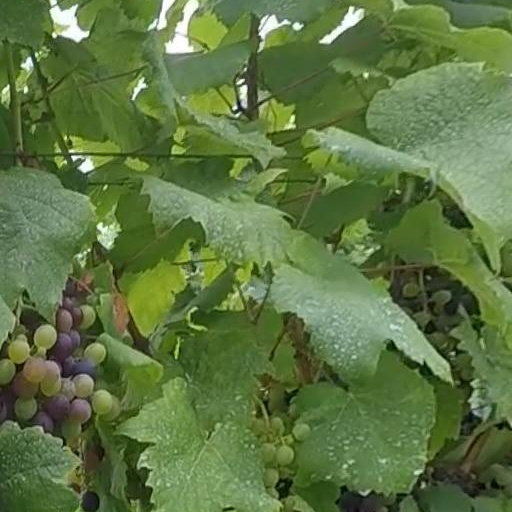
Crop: grape